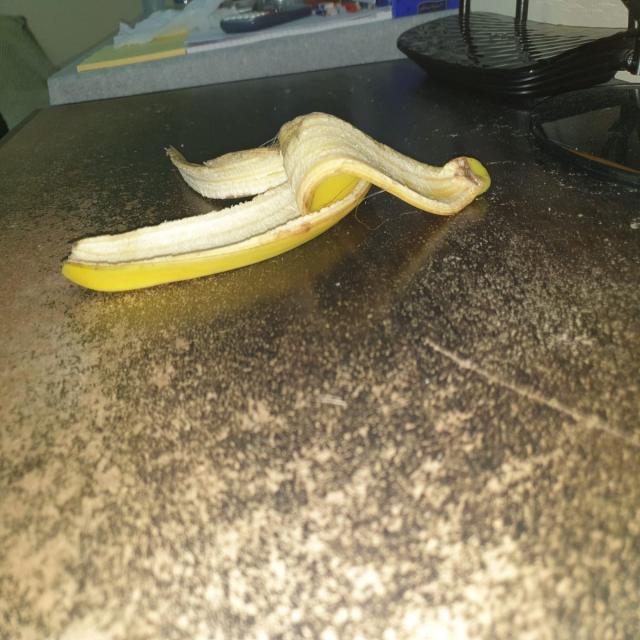
Label: bananas